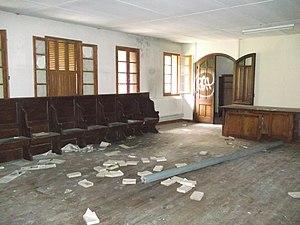
Salle de prière des ruines du Couvent de la Visitation de Vif, Isère
Le couvent de la Visitation Sainte-Marie était un monastère chrétien accueillant les Visitandines, situé dans la commune française de Vif, en Isère.